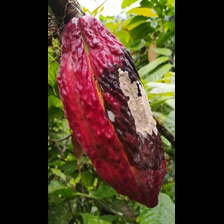
Label: moniliophthora